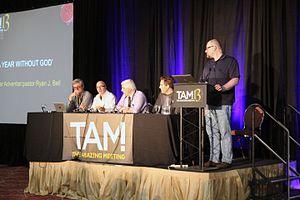
Steven P. Novella, né le 29 juillet 1964, est un professeur américain de neurologie. Steven Novella est célèbre pour son implication dans le mouvement sceptique, et plus particulièrement parce qu'il est l'hôte du podcast The Skeptics' Guide to the Universe et l'un des auteurs d'un livre du même nom.